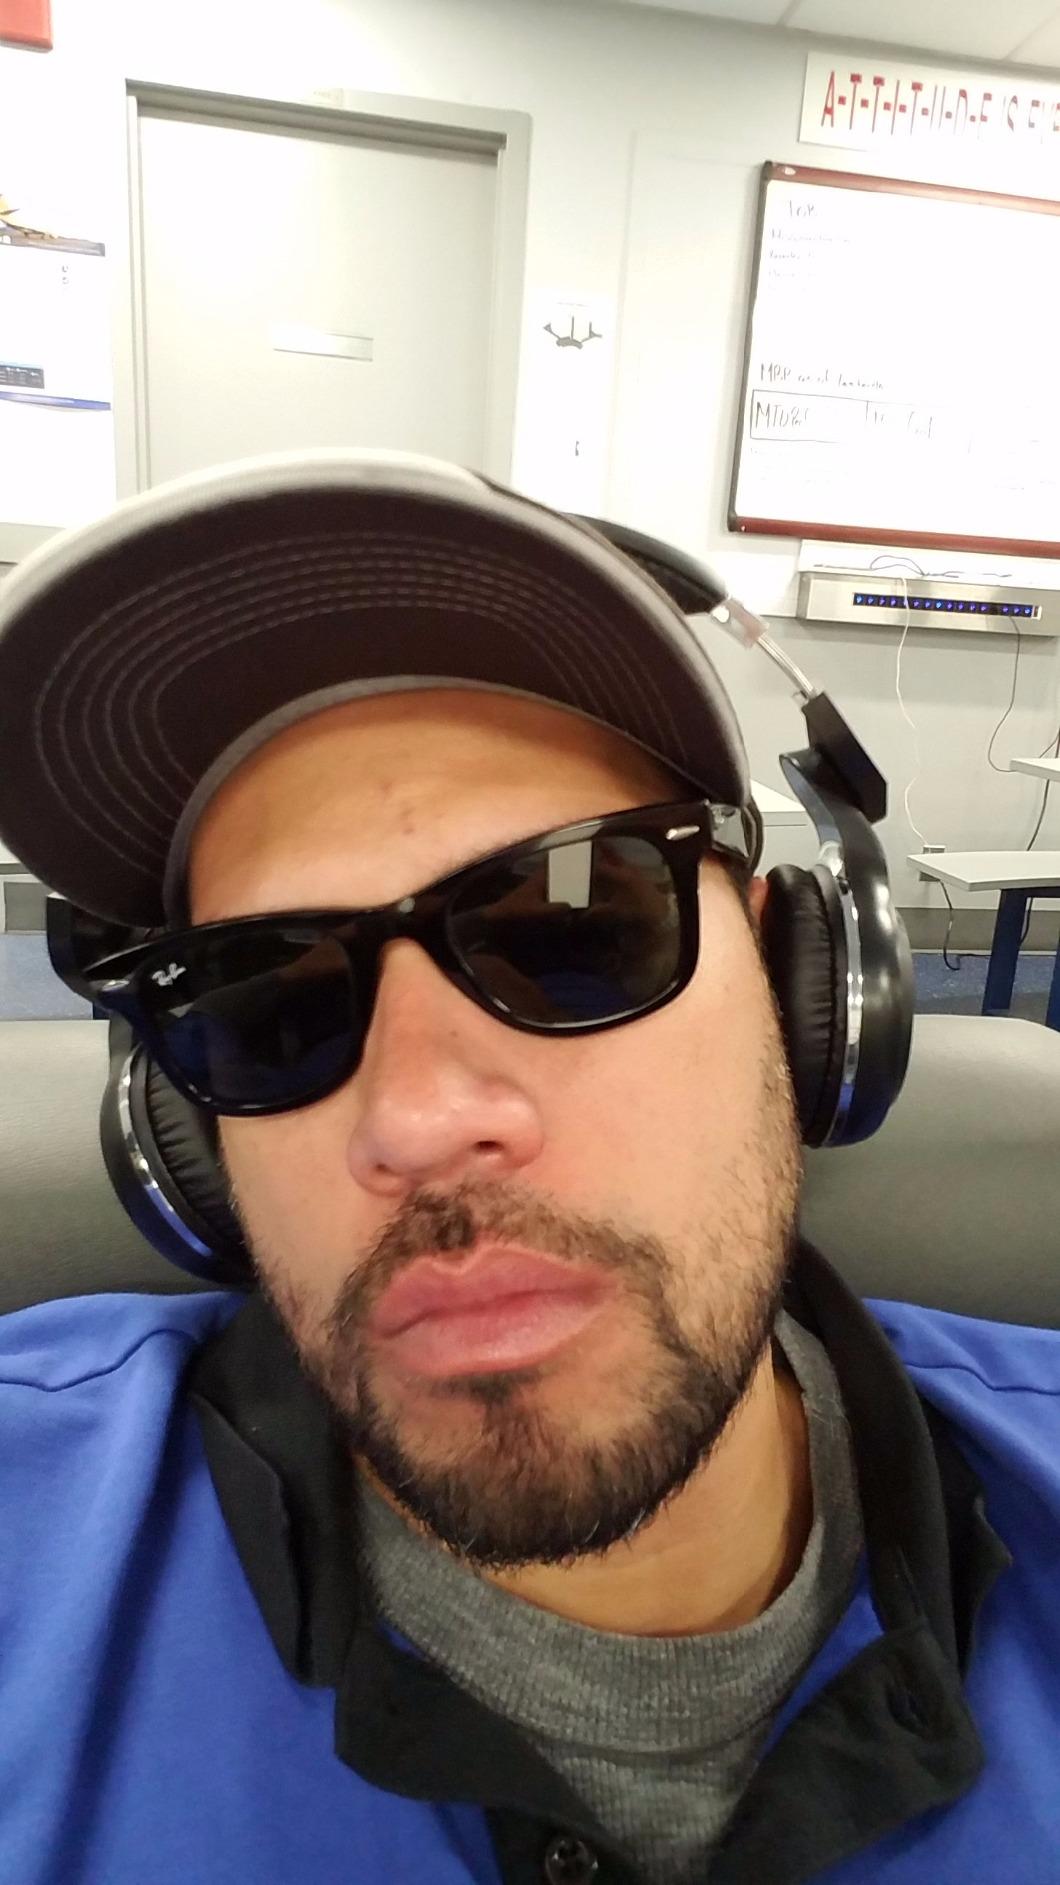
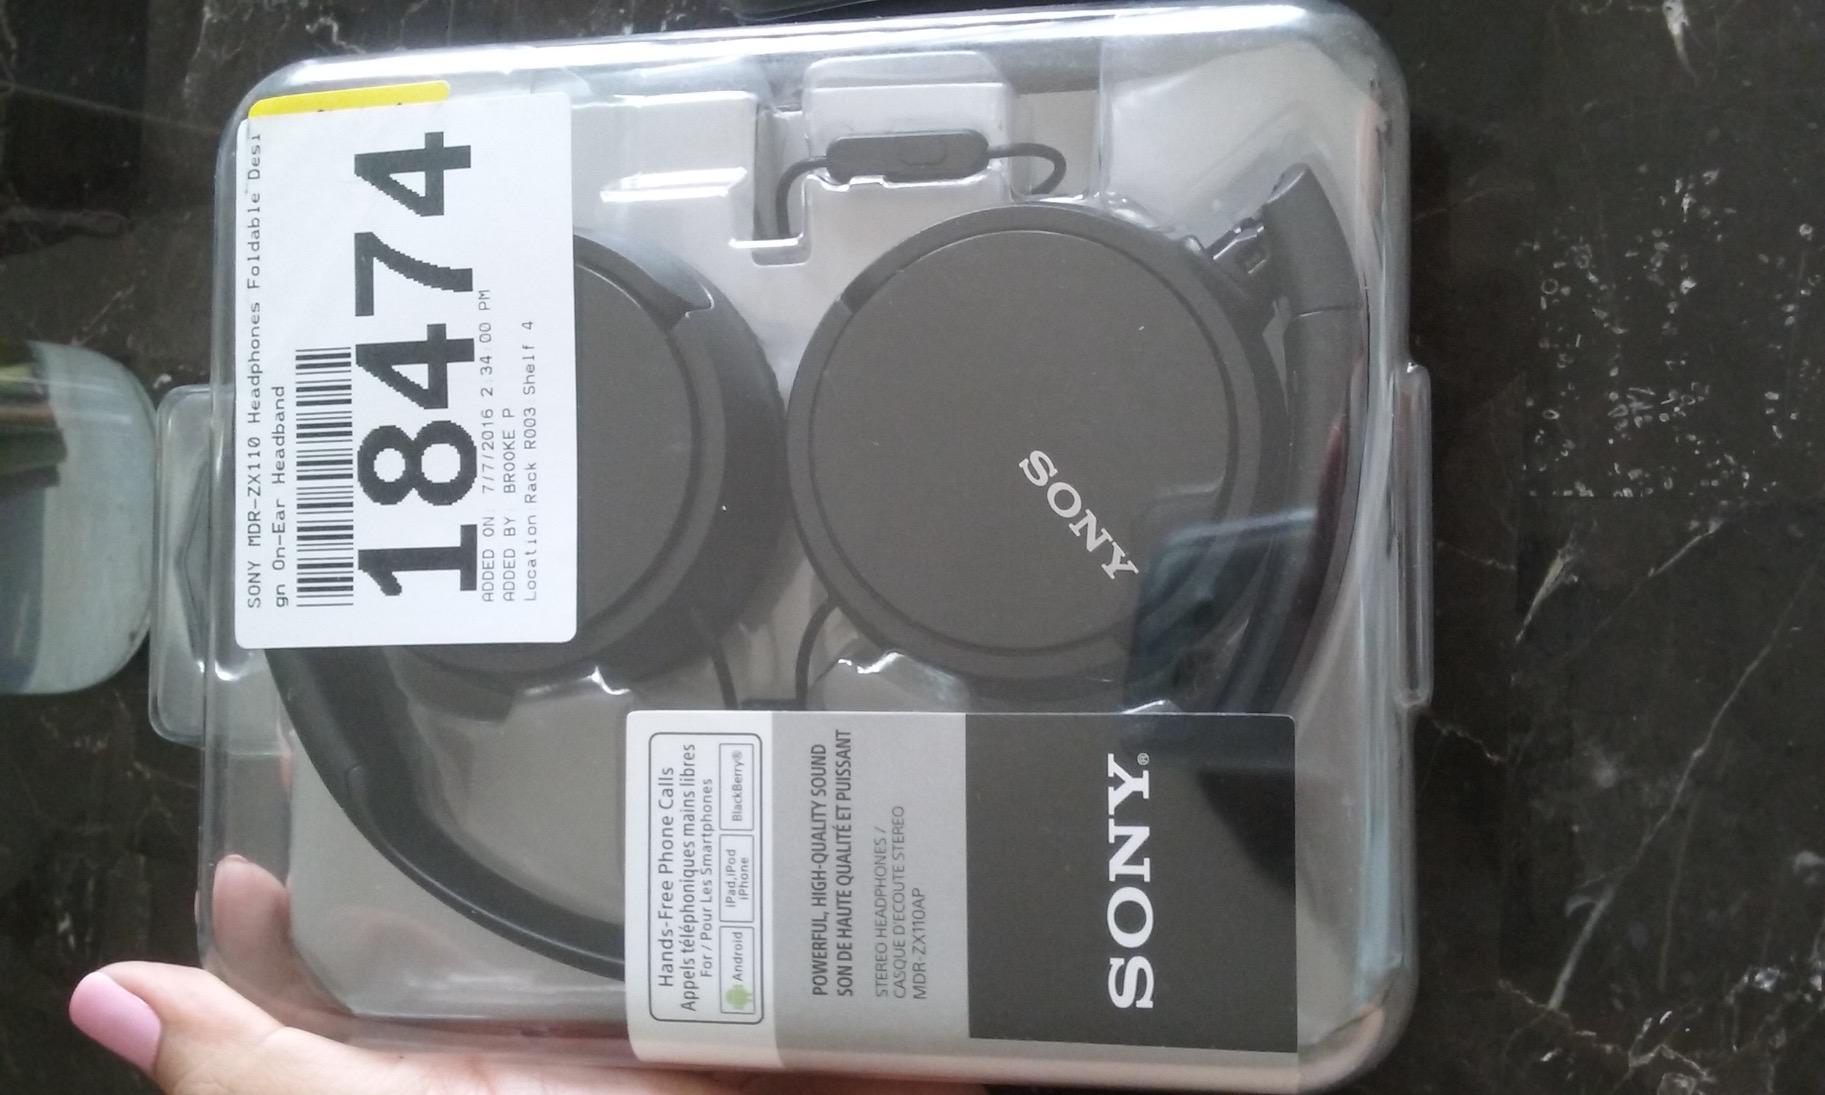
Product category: headphones
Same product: no